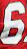
Number: 6